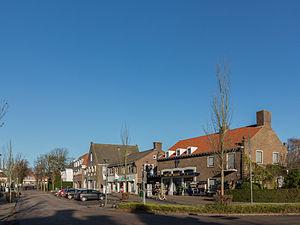
Opheusden est un village situé dans la commune néerlandaise de Neder-Betuwe, dans la province de Gueldre. Le village compte environ 6 000 habitants.